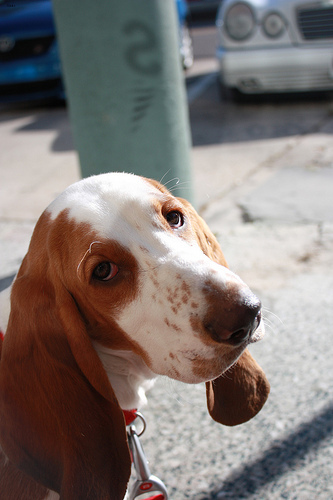
Breed: basset hound